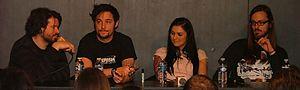
AqME est un groupe de metal alternatif français, originaire de Paris, en Île-de-France. Formé en 1999, le groupe compte un total de huit albums studio, deux EP, et un album live.